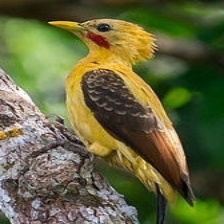
Species: CREAM COLORED WOODPECKER
Scientific name: CELEUS FLAVUS